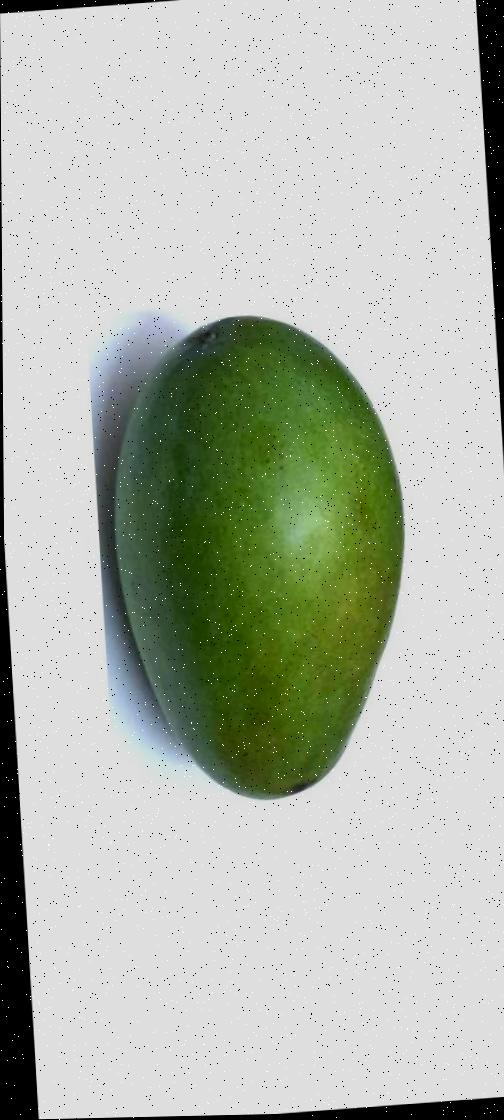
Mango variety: Rupali